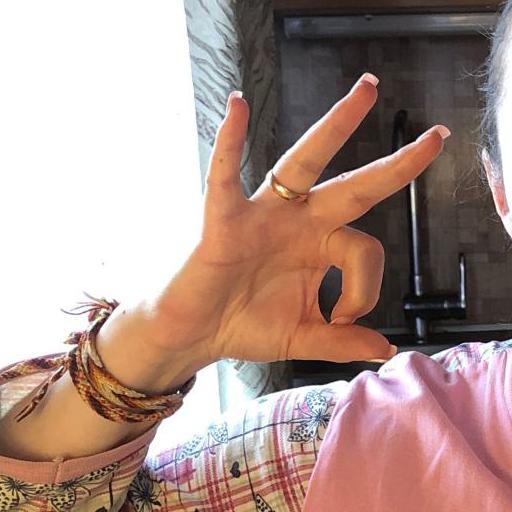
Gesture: ok